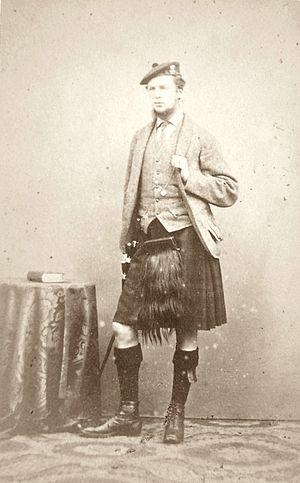
John Murray, 7ᵉ duc d'Atholl. Il était marié à Louisa Moncrieffe.